Ordine Nero

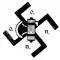
Logo from a 1974 flyer

The Ordine Nero was an Italian terrorist fascist group founded in 1974 following the dissolution of the fascist Ordine Nuovo. Between 1974 and 1978, bombings by ON led to a number of woundings and deaths, having orchestrated several deadly bombings and murders including the 1974 Italicus Express Bombing and the 1974 Brescia Bombing.